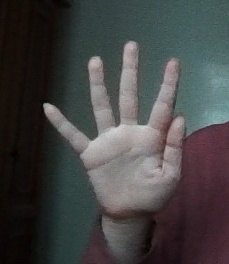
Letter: sheen